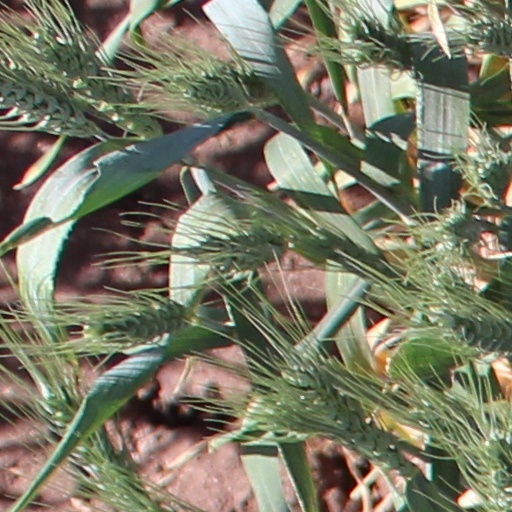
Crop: wheat